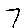
Label: 7